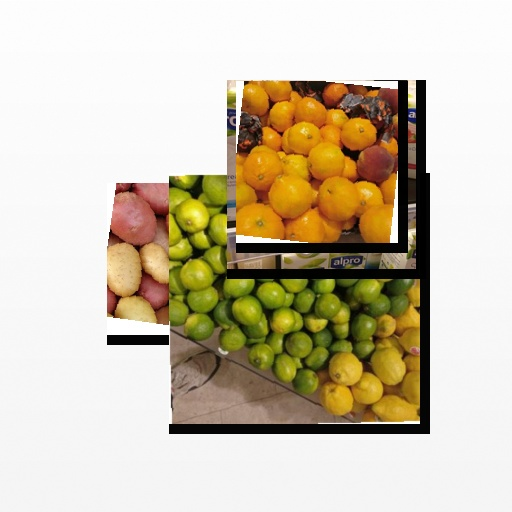
Food items: satsuma, soyghurt, lime, potato